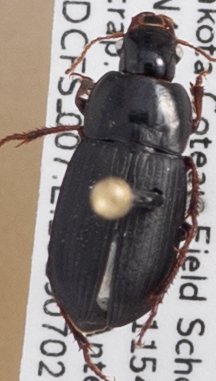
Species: Harpalus opacipennis
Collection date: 2019-07-02
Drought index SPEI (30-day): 0.794
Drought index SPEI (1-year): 0.786
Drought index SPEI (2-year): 0.114